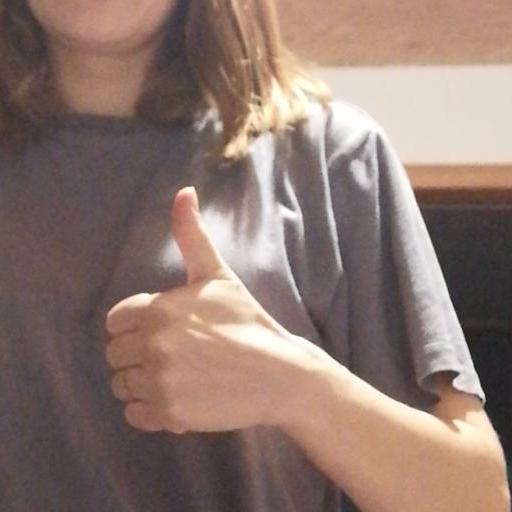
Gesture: like